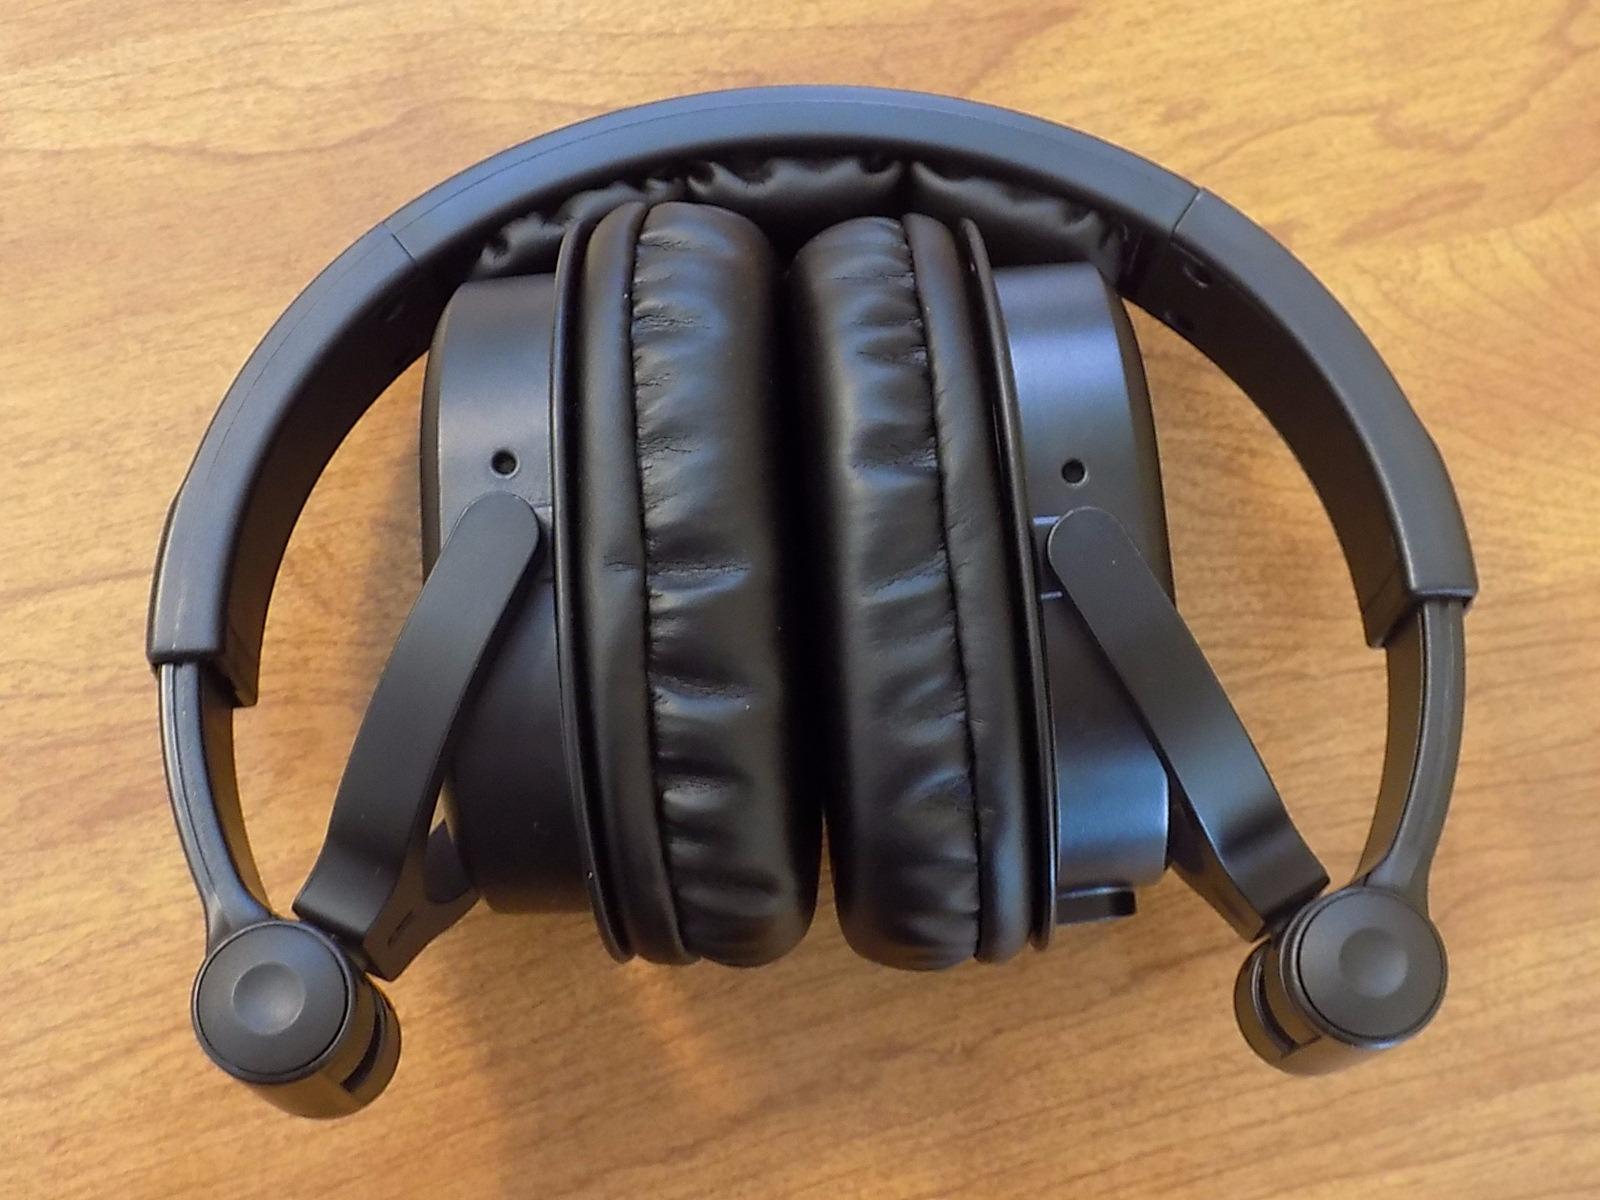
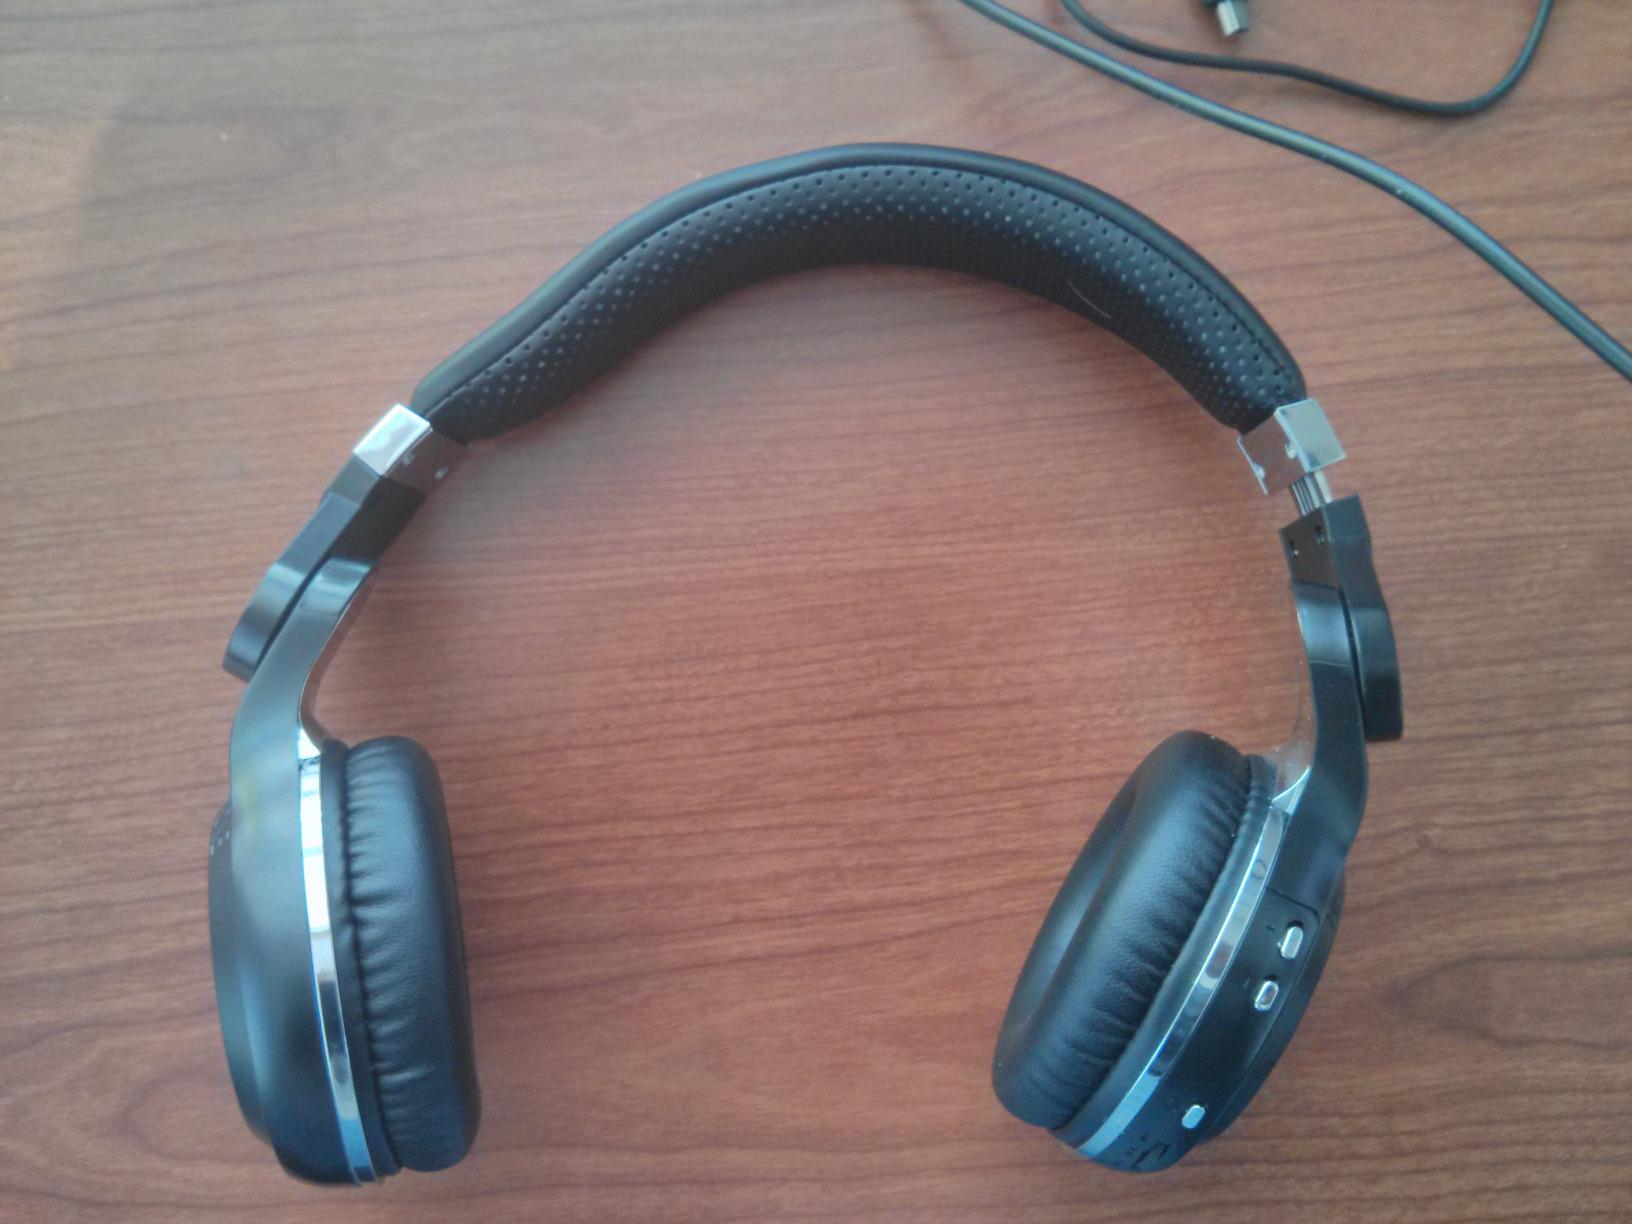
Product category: headphones
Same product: no